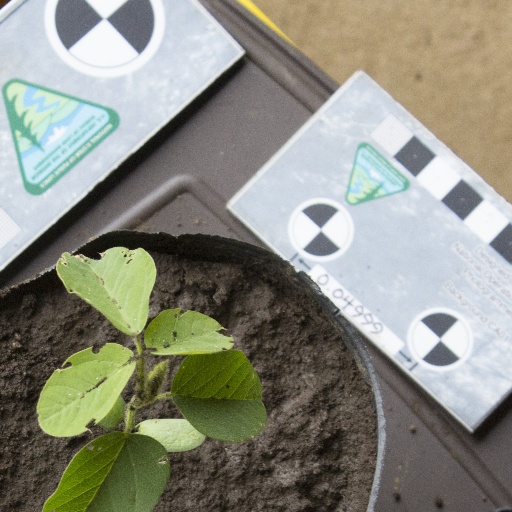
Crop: soybean